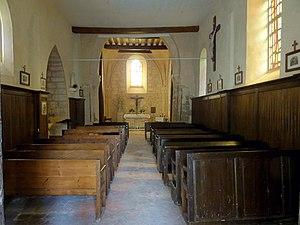
Intérieur de l'église - voir titre.
L'église Saint-Georges est une église catholique paroissiale située au Heaulme, en France. Elle se compose pour l'essentiel d'une nef unique sans grand caractère qui remonte en partie à la première moitié du XIIᵉ siècle, et d'un chœur gothique d'une seule travée édifié au cours du dernier quart du XIIᵉ siècle. Sa voûte d'ogives a disparu, mais ses colonnettes à chapiteaux, mutilées, restent en place. Le principal intérêt de l'église réside en un tympan roman tardif du milieu du XIIᵉ siècle, qui est l'un parmi seulement deux tympans romans historiés du Vexin français. En raison de la valeur de son portail, la petite église a été inscrite aux monuments historiques par arrêté du 16 juin 1926, et bénéficié d'une restauration depuis. Le Heaulme est aujourd'hui affilié à la paroisse Avernes et Marines, et son église n'accueille plus des messes dominicales que deux fois par an, le samedi à 18 30.